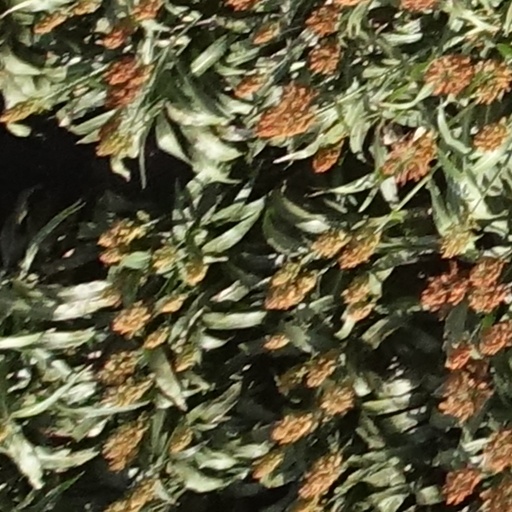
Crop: sorghum